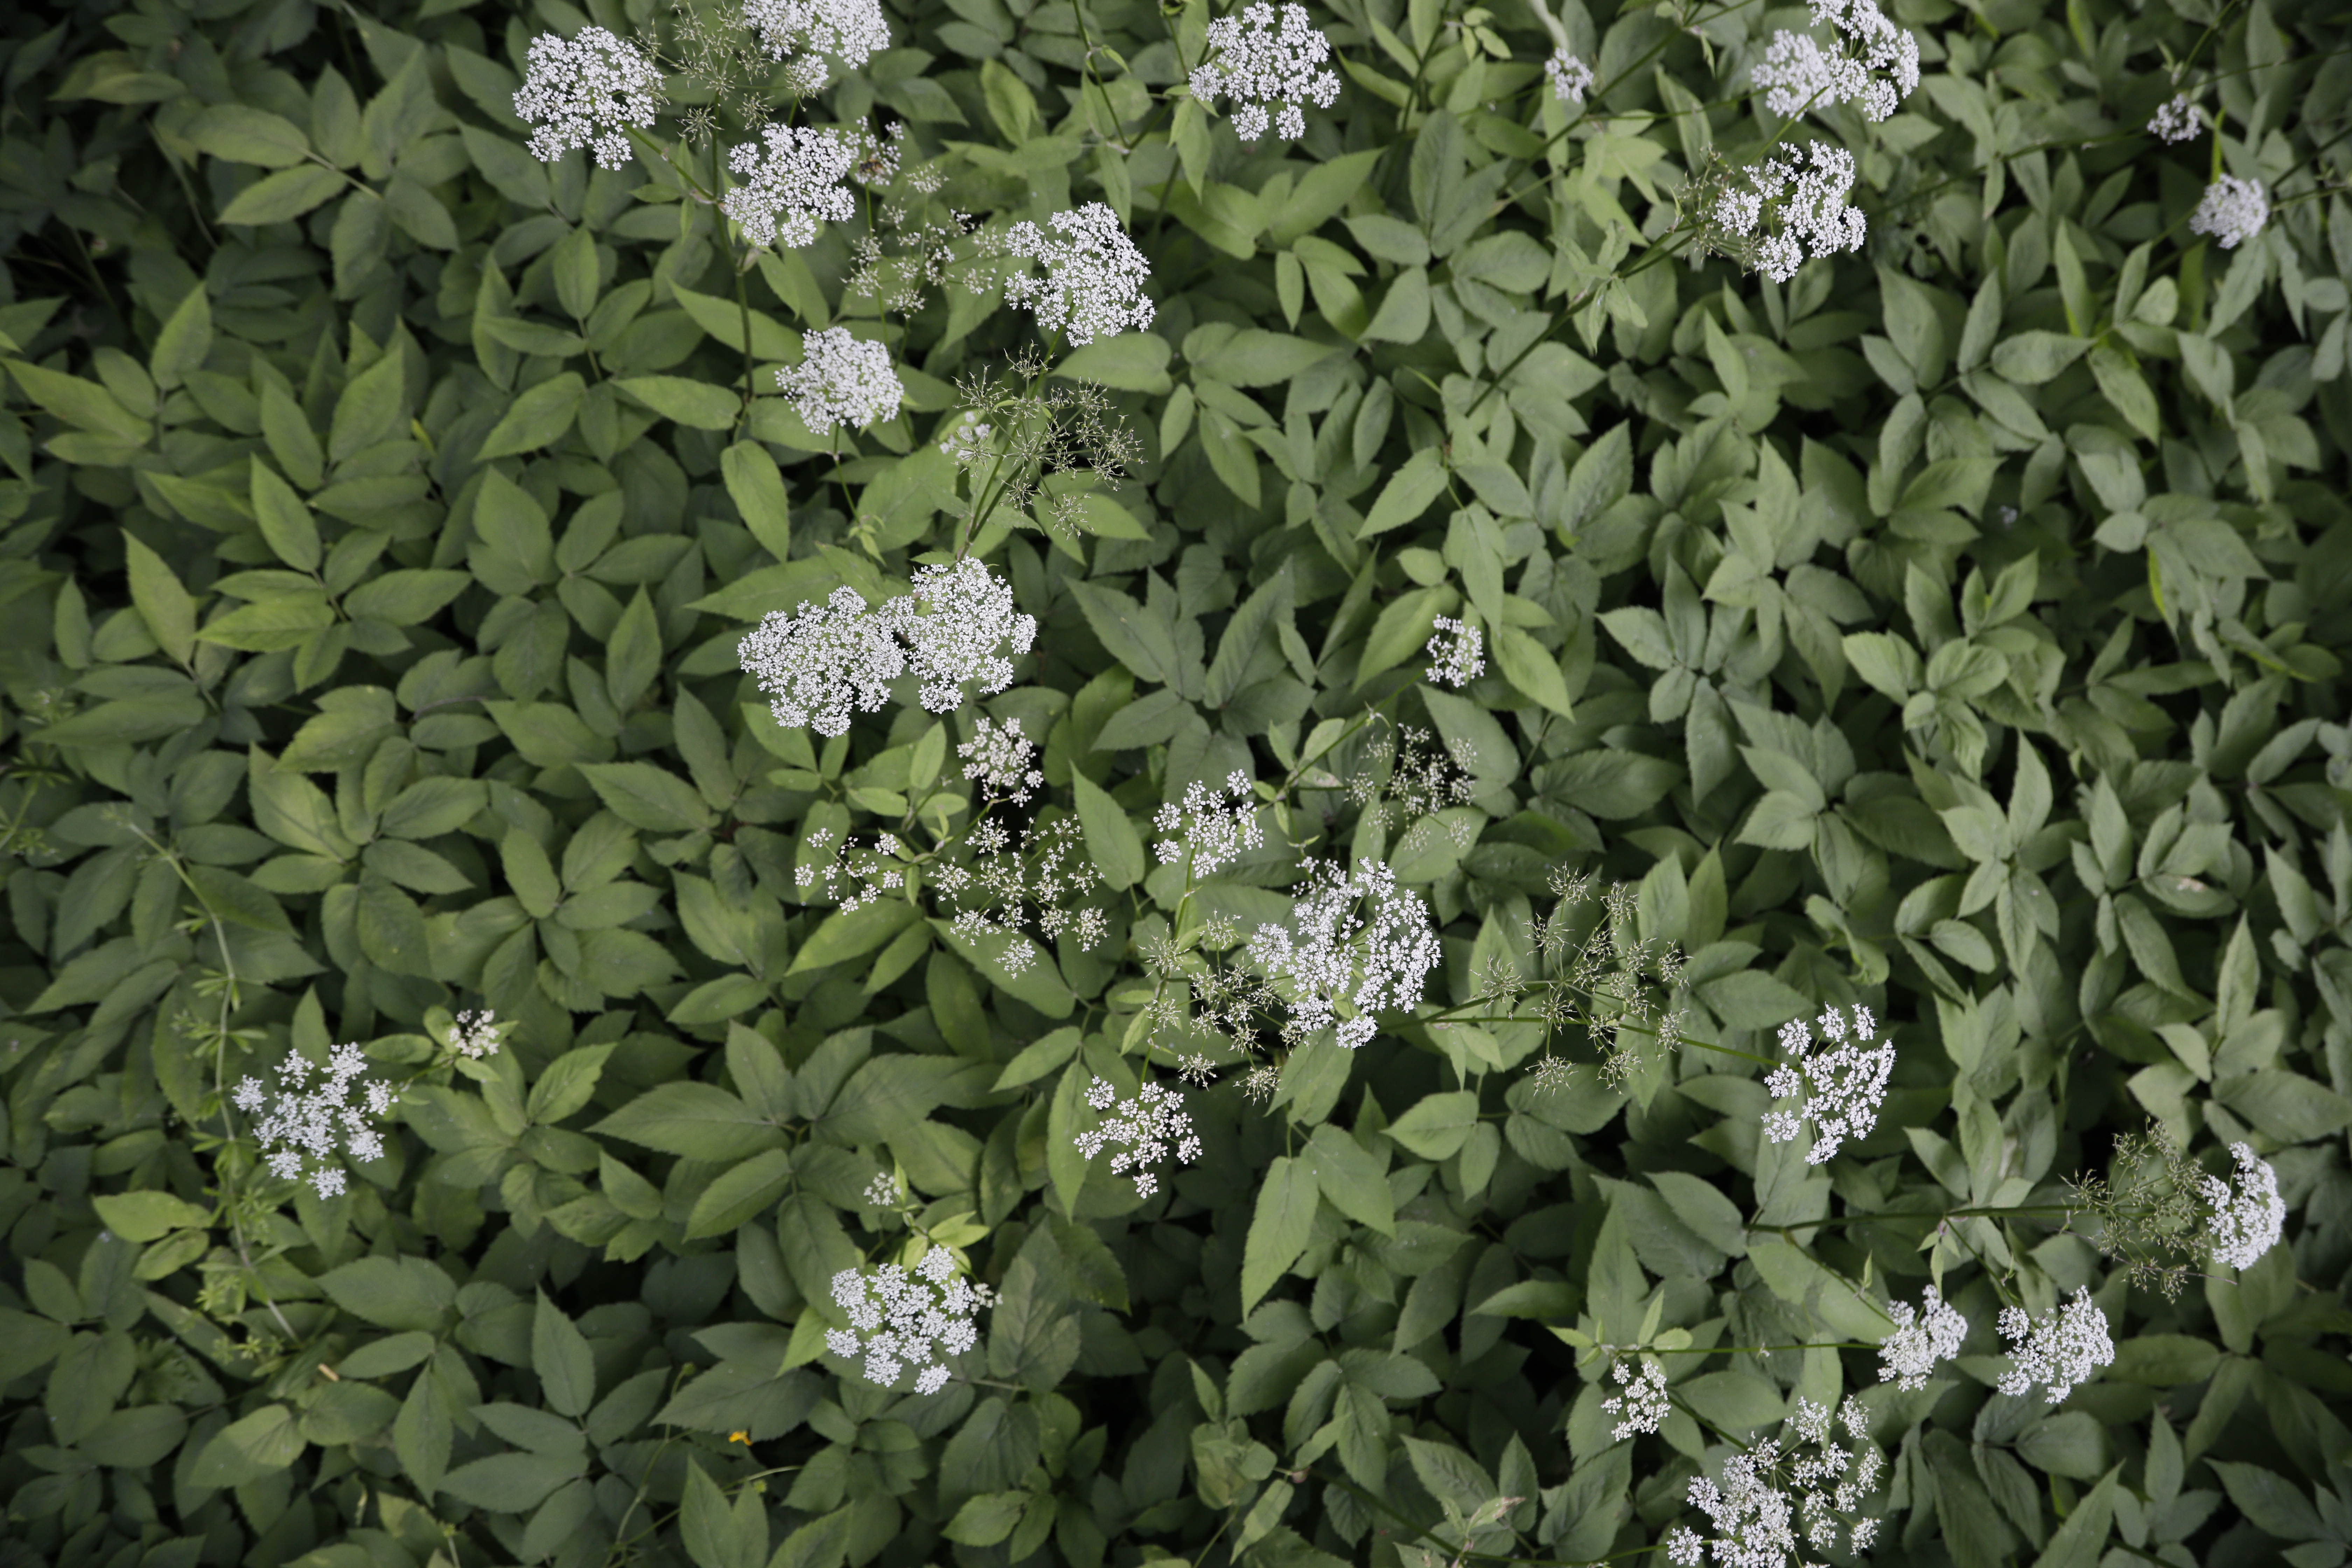
Plant species: Aegopodium podagraria